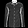
Label: Shirt